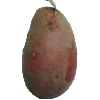
Label: Potato Red 1